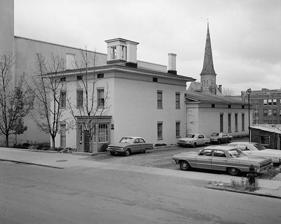
Building: Ebenezer Watts House
Country: United States of America
Year built: 1827
Historic house in New York, United States United States historic place Ebenezer Watts House U.S. National Register of Historic Places Ebenezer Watts House, October 1967 Show map of New York Show map of the United States Location 47 S. Fitzhugh St., Rochester, New York Coordinates 43°9′13″N 77°36′50″W / 43.15361°N 77.61389°W / 43.15361; -77.61389 Area less than one acre Built 1825 Architectural style Italianate , Federal MPS Inner Loop MRA NRHP reference No. 85003632 Added to NRHP October 18, 1996 Ebenezer Watts House is a historic home located at Rochester in Monroe County, New York . It was built between 1825 and 1827 and remodelled in the 1850s.  It is a two-story brick structure with a hipped roof and cupola in the Italianate style.  It features a Federal style entrance and interior.  It is the oldest surviving residence in downtown Rochester. It was listed on the National Register of Historic Places in 1996. References